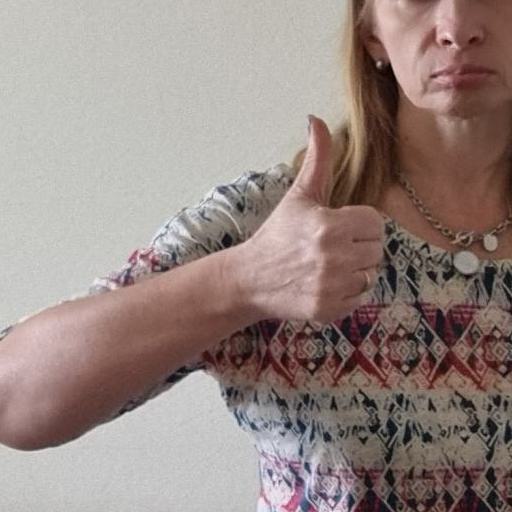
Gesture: like